Port of Ishinomaki

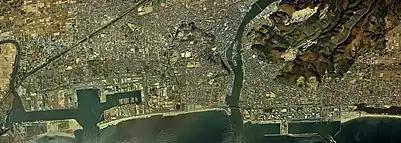
An aerial photograph of Ishinomaki Port and the central area of Ishinomaki City taken in 1984.

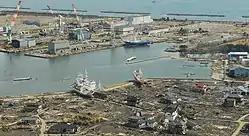
The Port of Ishinomaki, two weeks after the 2011 Tōhoku earthquake and tsunami.

The Port of Ishinomaki is a Specified Class 3 Fishing Port located in Ishinomaki City, Miyagi Prefecture, Japan. The port holds the Guinness World Record for the world's longest fish market, at 875.47 metres.